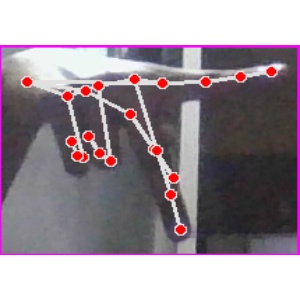
अक्षर: प